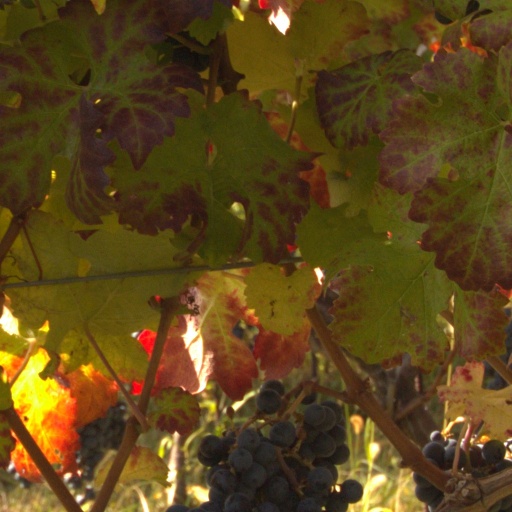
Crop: grape